Aviat Husky

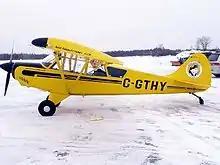
Husky A-1B

The Husky features a braced high wing, tandem seating and dual controls. The structure is steel tube frames and Dacron covering over all but the rear of the fuselage, plus metal leading edges on the wings. The high wing was selected for good all-around visibility, making the Husky ideal for observation and patrol roles. Power is supplied by a relatively powerful (for the Husky's weight) Textron Lycoming O-360 flat-four piston engine turning a constant speed propeller. In 2015 a reversible MT Propeller was approved under a Supplemental type certificate for better control during floatplane water operations. The Husky's high power-to-weight ratio and low wing loading result in good short-field performance.